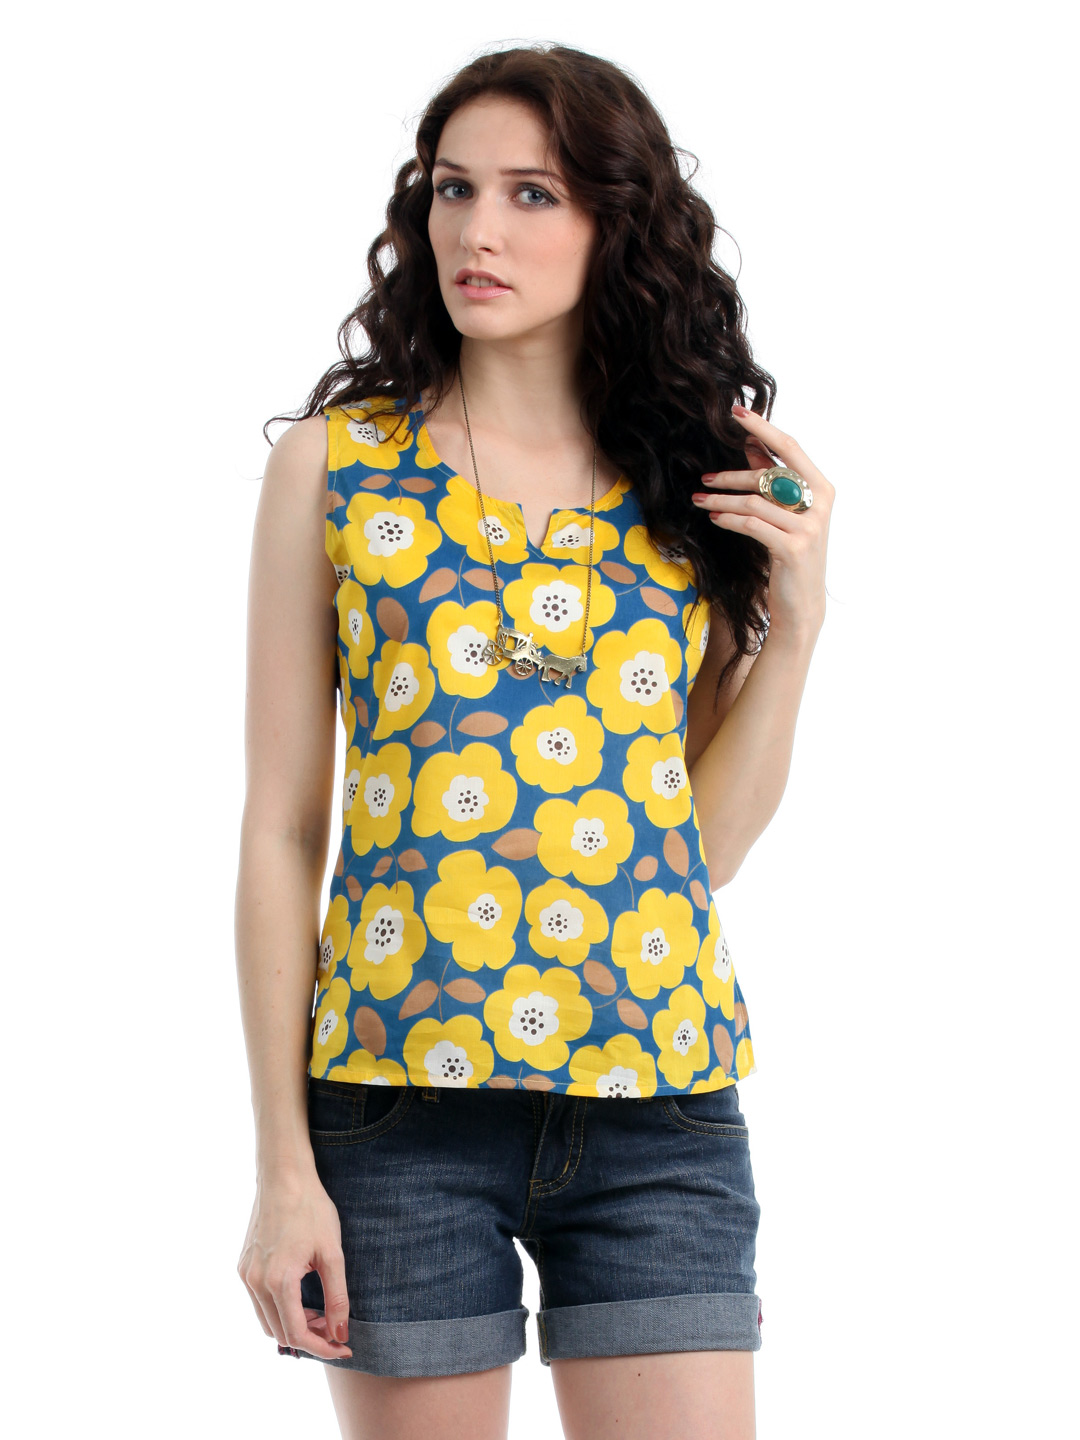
Myntra Women Blue and Yellow Printed Top
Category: Apparel / Topwear / Tops
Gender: Women
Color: Blue
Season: Summer 2012
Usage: Casual